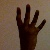
The image shows a hand gesture representing the number 4 in Indian Sign Language.